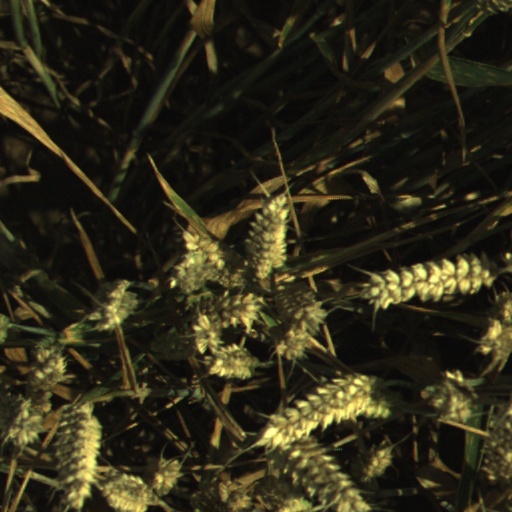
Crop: wheat